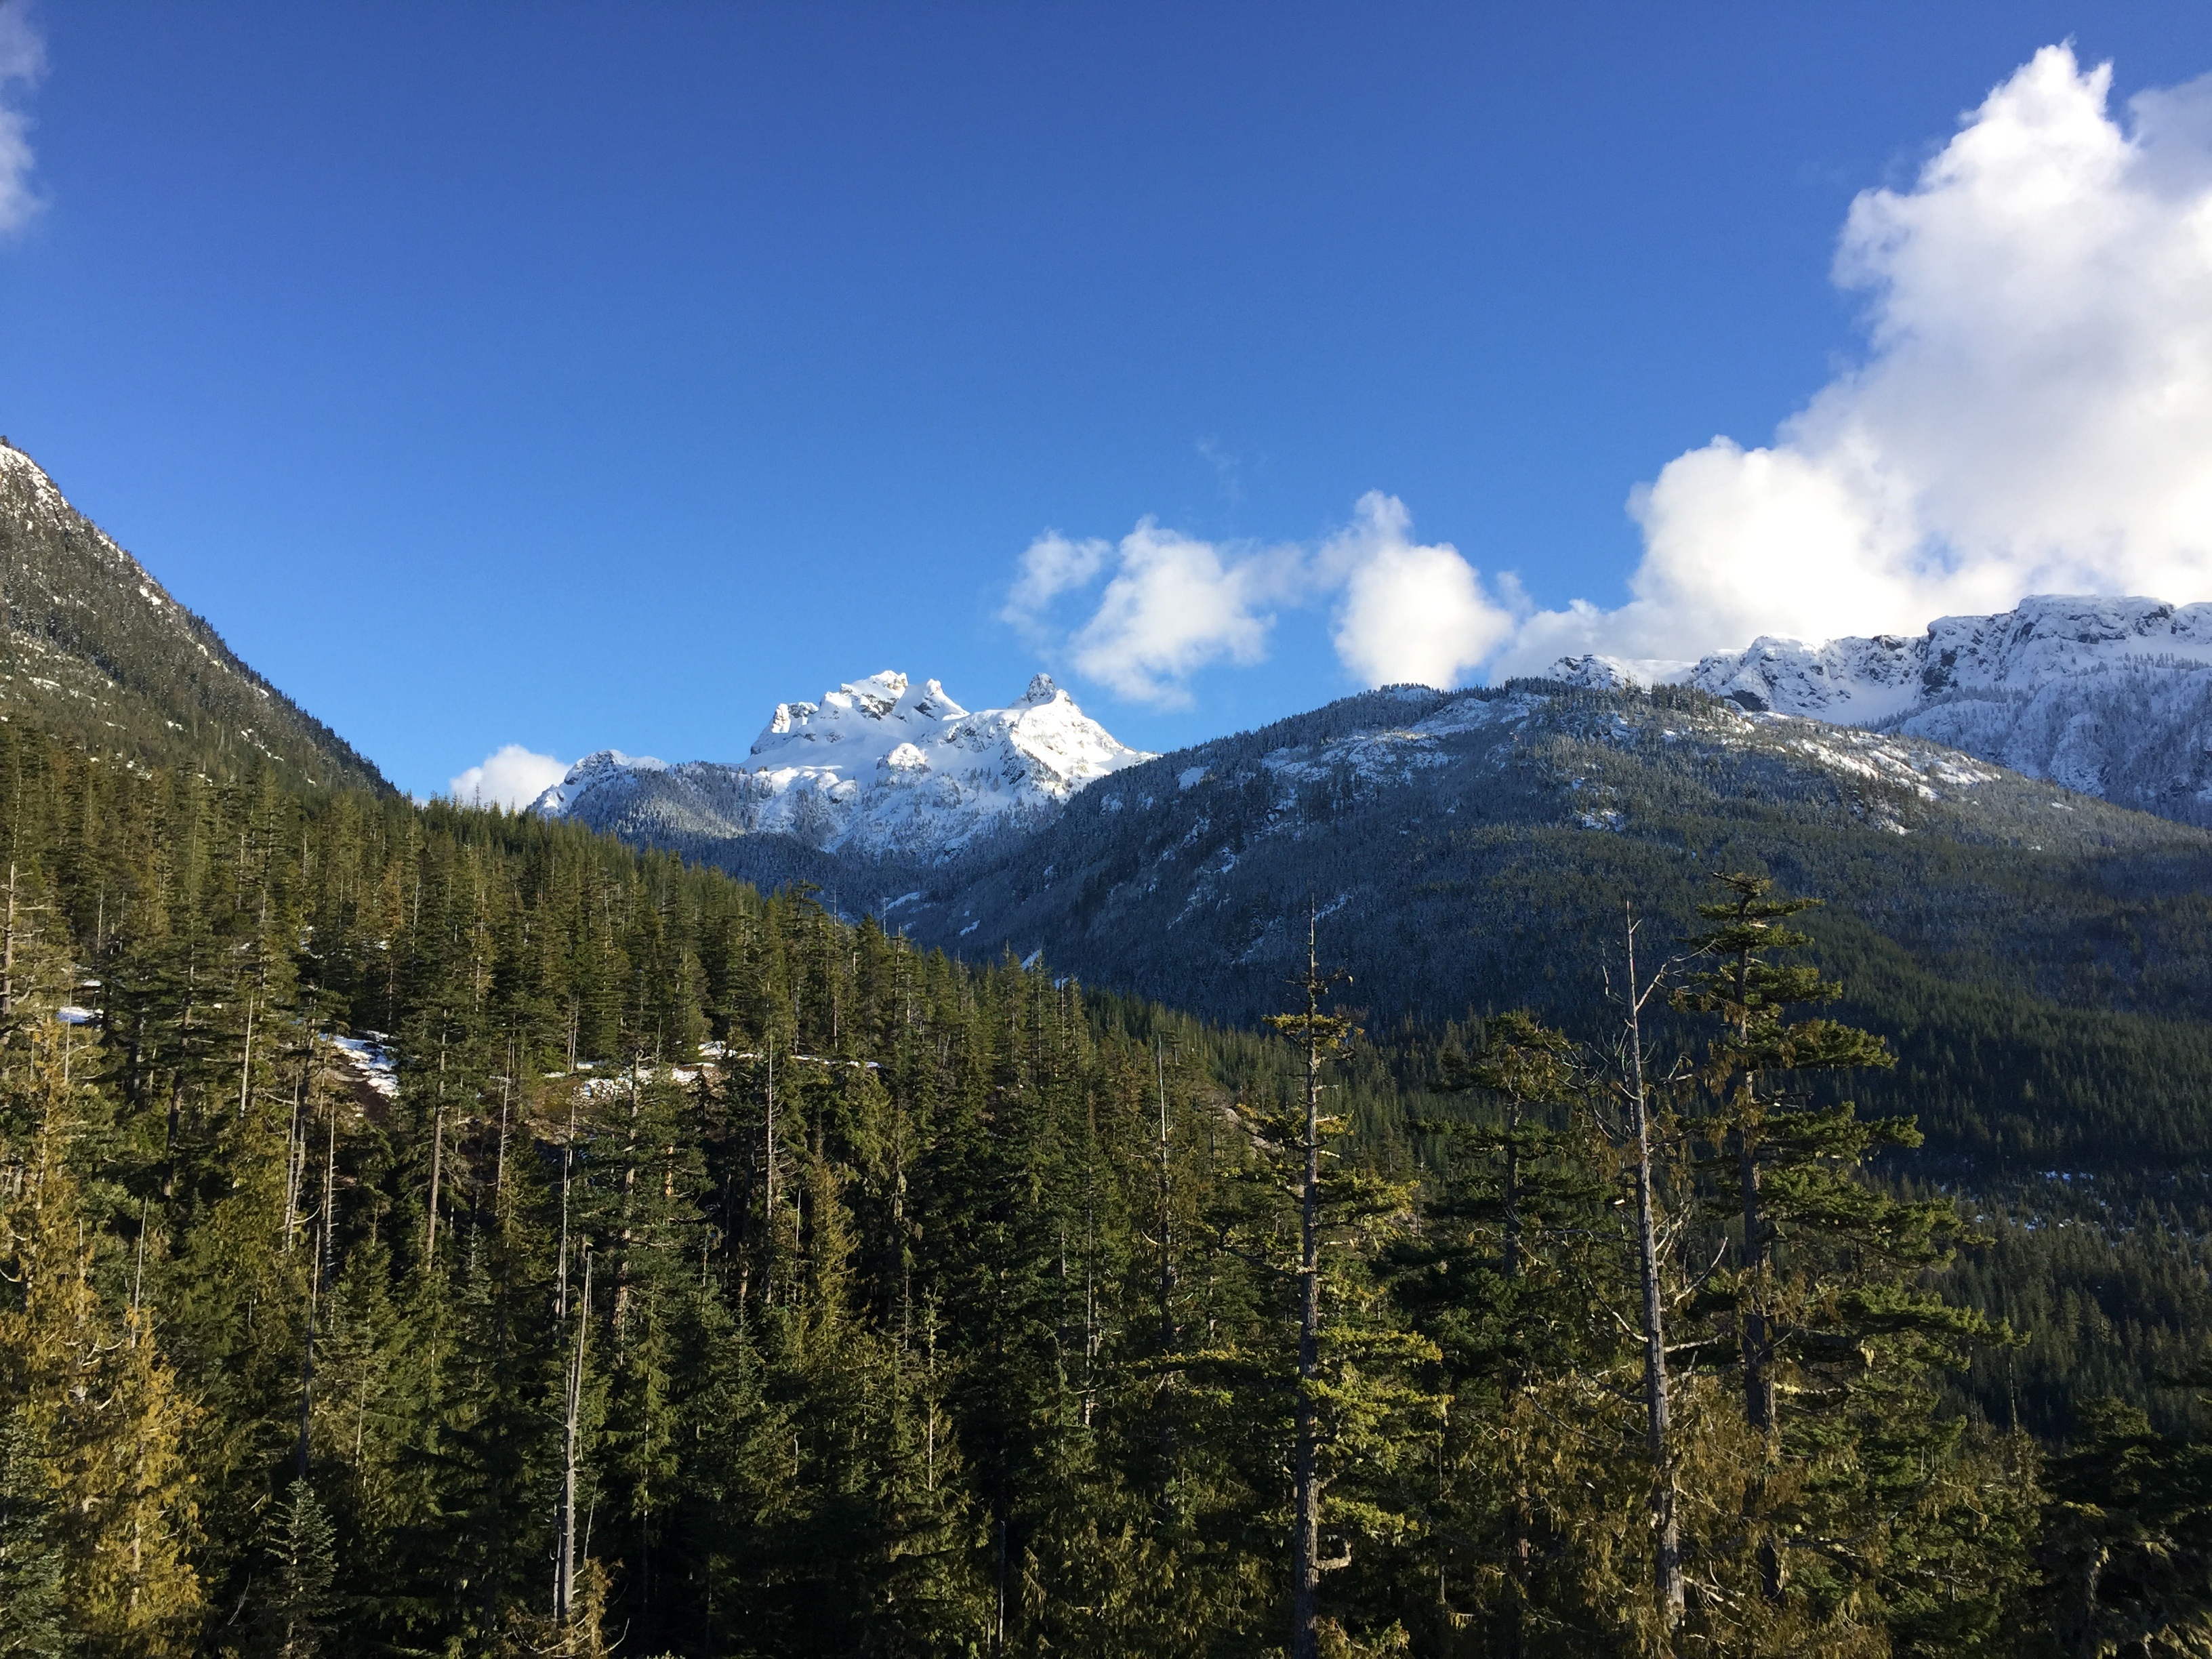
landscape, tree, nature, forest, wilderness, walking, mountain, snow, meadow, adventure, mountain range, pine, ridge, summit, mountains, alps, canada, plateau, fell, landform, mountain pass, evergreen trees, geographical feature, mountainous landforms